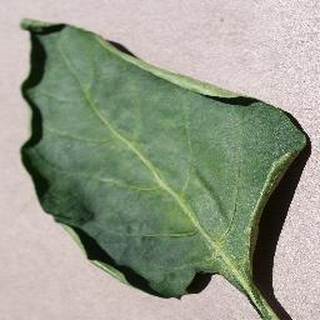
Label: healthy_bell_pepper